Laughing Stock

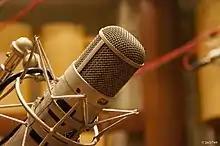
A Neumann U47 Tube microphone, the kind used to record many of the album's components.

Harris' drums were firstly set up against the far wall of the studio's main recording room, Wessex Studio 1, and were microphoned in "the usual rock arrangement", using "about ten microphones all close to the kit – bass drum, snare, hi-hat, tom-toms, overheads, ambient etc." Following this, Brown and Hollis rented the Telefunken U47, a large-diaphragm condenser valve microphone manufactured by Georg Neumann GmbH during the years 1949–1965. They chose it from an offering of several valve mics, which besides the U47 included a Neumann U48, M49 and "Tube", alongside "the old Wessex Collection" which included three AKG C12As. They carefully listened to each before settling on the U47. However, they placed it "30 feet away from the kit near the control-room window," which became an issue as the physical distance triggered a delay of 26-32 milliseconds.